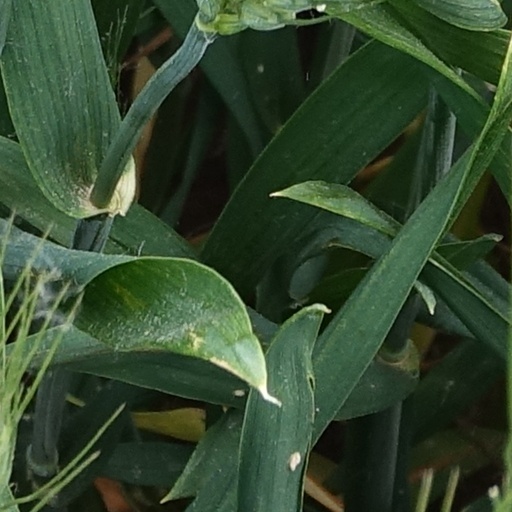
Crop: wheat